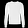
Label: Pullover